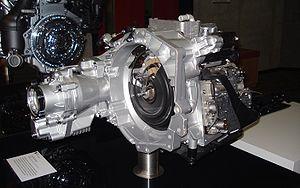
Une boîte de vitesses robotisée est une boîte de vitesses mécanique à engrenages parallèles à laquelle est greffé un système automatisé électrotechnique, qui pilote les sélecteurs et le ou les embrayages, souvent en association avec un système électrique ou hydraulique, et qui possède deux modes de fonctionnement :